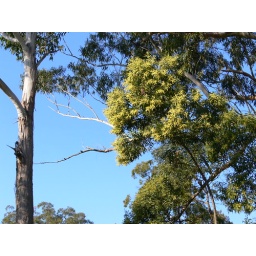
The Acacia tree in flower .